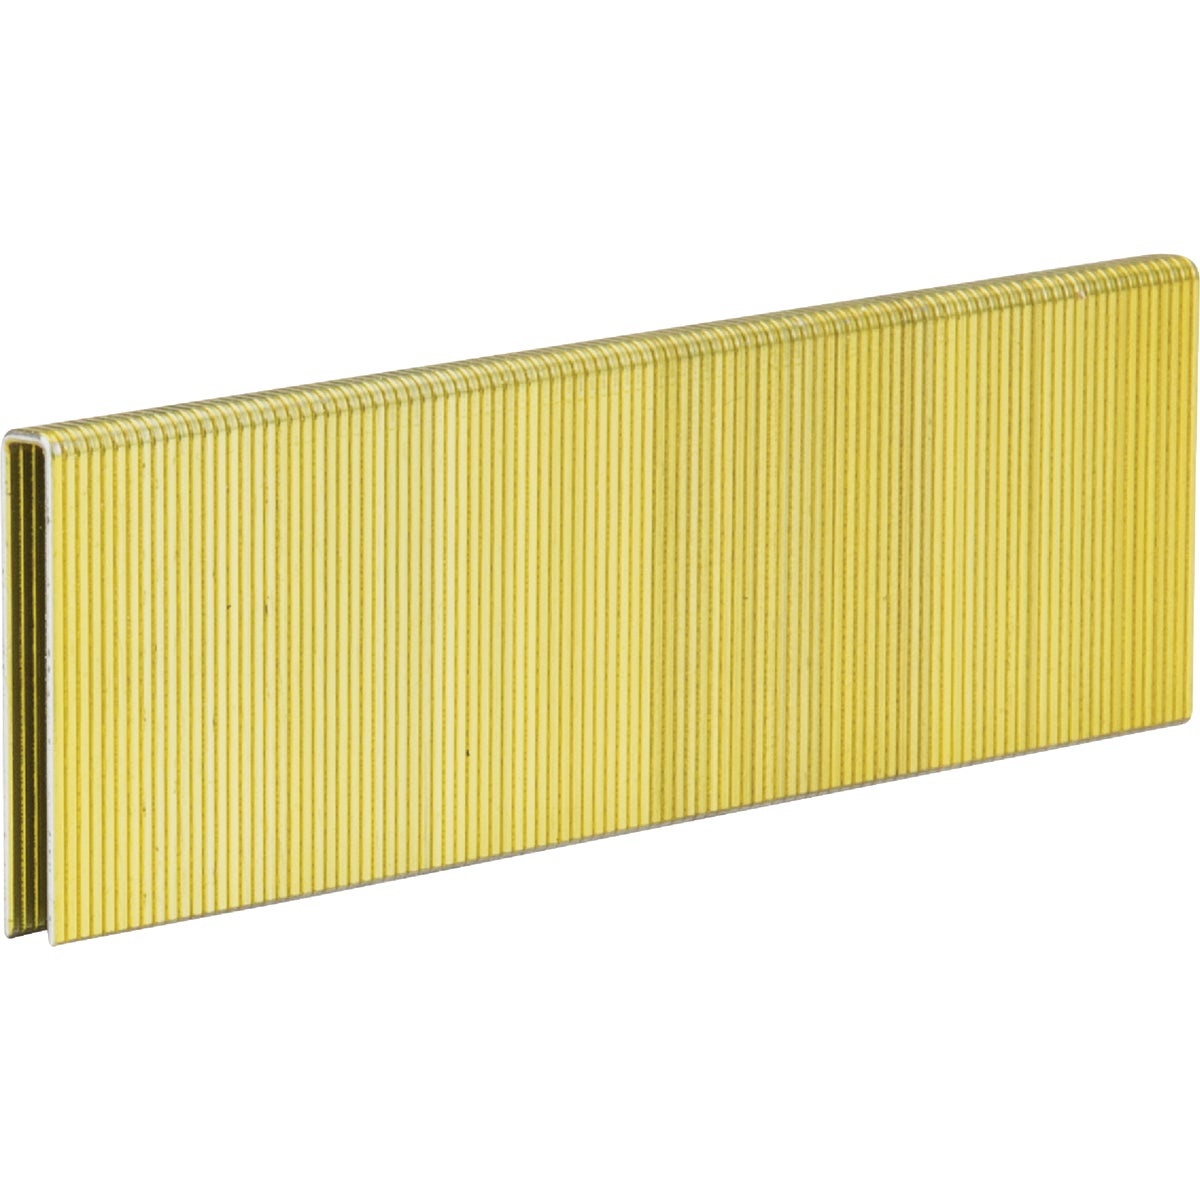
Pro-Fit 1/4 In. x 1-1/4 In. 18 Gauge Electro Galvanized L-Style Narrow Crown Staple (4000 Ct.)
Narrow crown staples are used for molding, trim, lattice, soffits, fascia, cabinets, upholstery, and paneling. For use with 18 gauge narrow staplers. %search_data%718132
Brand: PRO-FIT
Category: Hardware > Tool Accessories > Industrial Staples